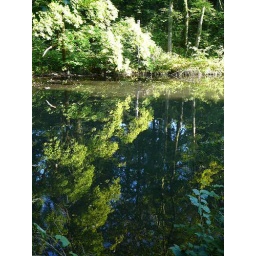
We happened upon this. The water was not actually that clear but it was appearently very reflective.